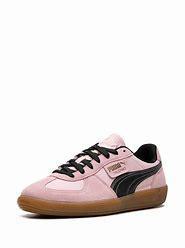
Brand: Puma
Model: Palermo